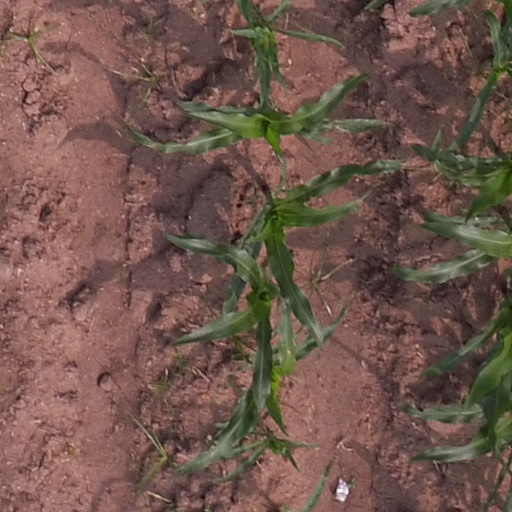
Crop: maize; corn